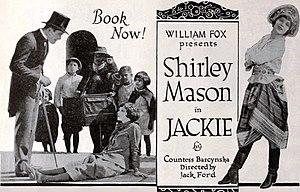
Jackie est un film muet américain de John Ford, sorti en 1921.